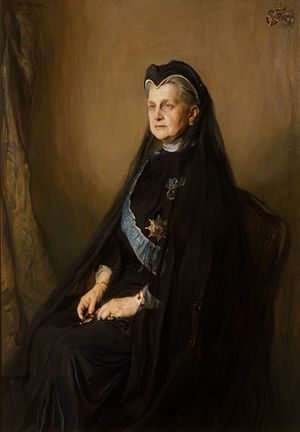
Philip de László / Galleri
Philip Alexius de László var en ungarsk maler især kendt for sine portrætter af kongelige og adelige kunder. Han var en af de førende portrætmalere i starten af 1900-tallet.